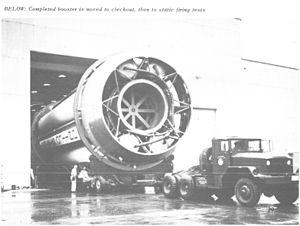
L'unité à instruments de la fusée Saturn V, ou en anglais « Saturn V instrument unit », souvent abrégé en « IU » dans les revues techniques ou spécialisées, était une structure en anneau installée au sommet du troisième étage de la fusée Saturn V et du deuxième étage — également un S-IVB — de la fusée Saturn IB. Elle était installée juste en-dessous des panneaux du SLA, désignation de l'adaptateur qui contenait et reliait le module lunaire au lanceur.